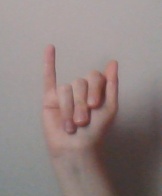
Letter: meem